Convent of Our Lady of the Angels

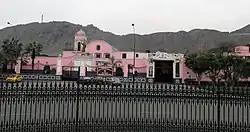

The Convent of Our Lady of the Angels, commonly known as the Iglesia y Convento de los Descalzos, is a Franciscan convent in Rímac District, Lima, Peru. It was declared a cultural heritage of Peru in 1972.